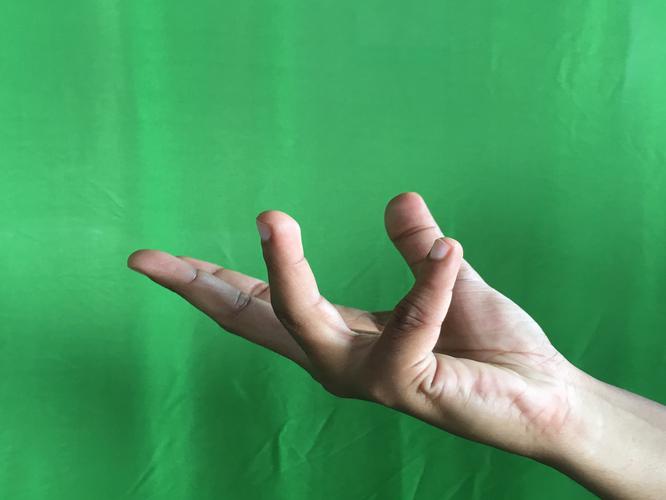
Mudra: Padmakosha
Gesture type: single_hand